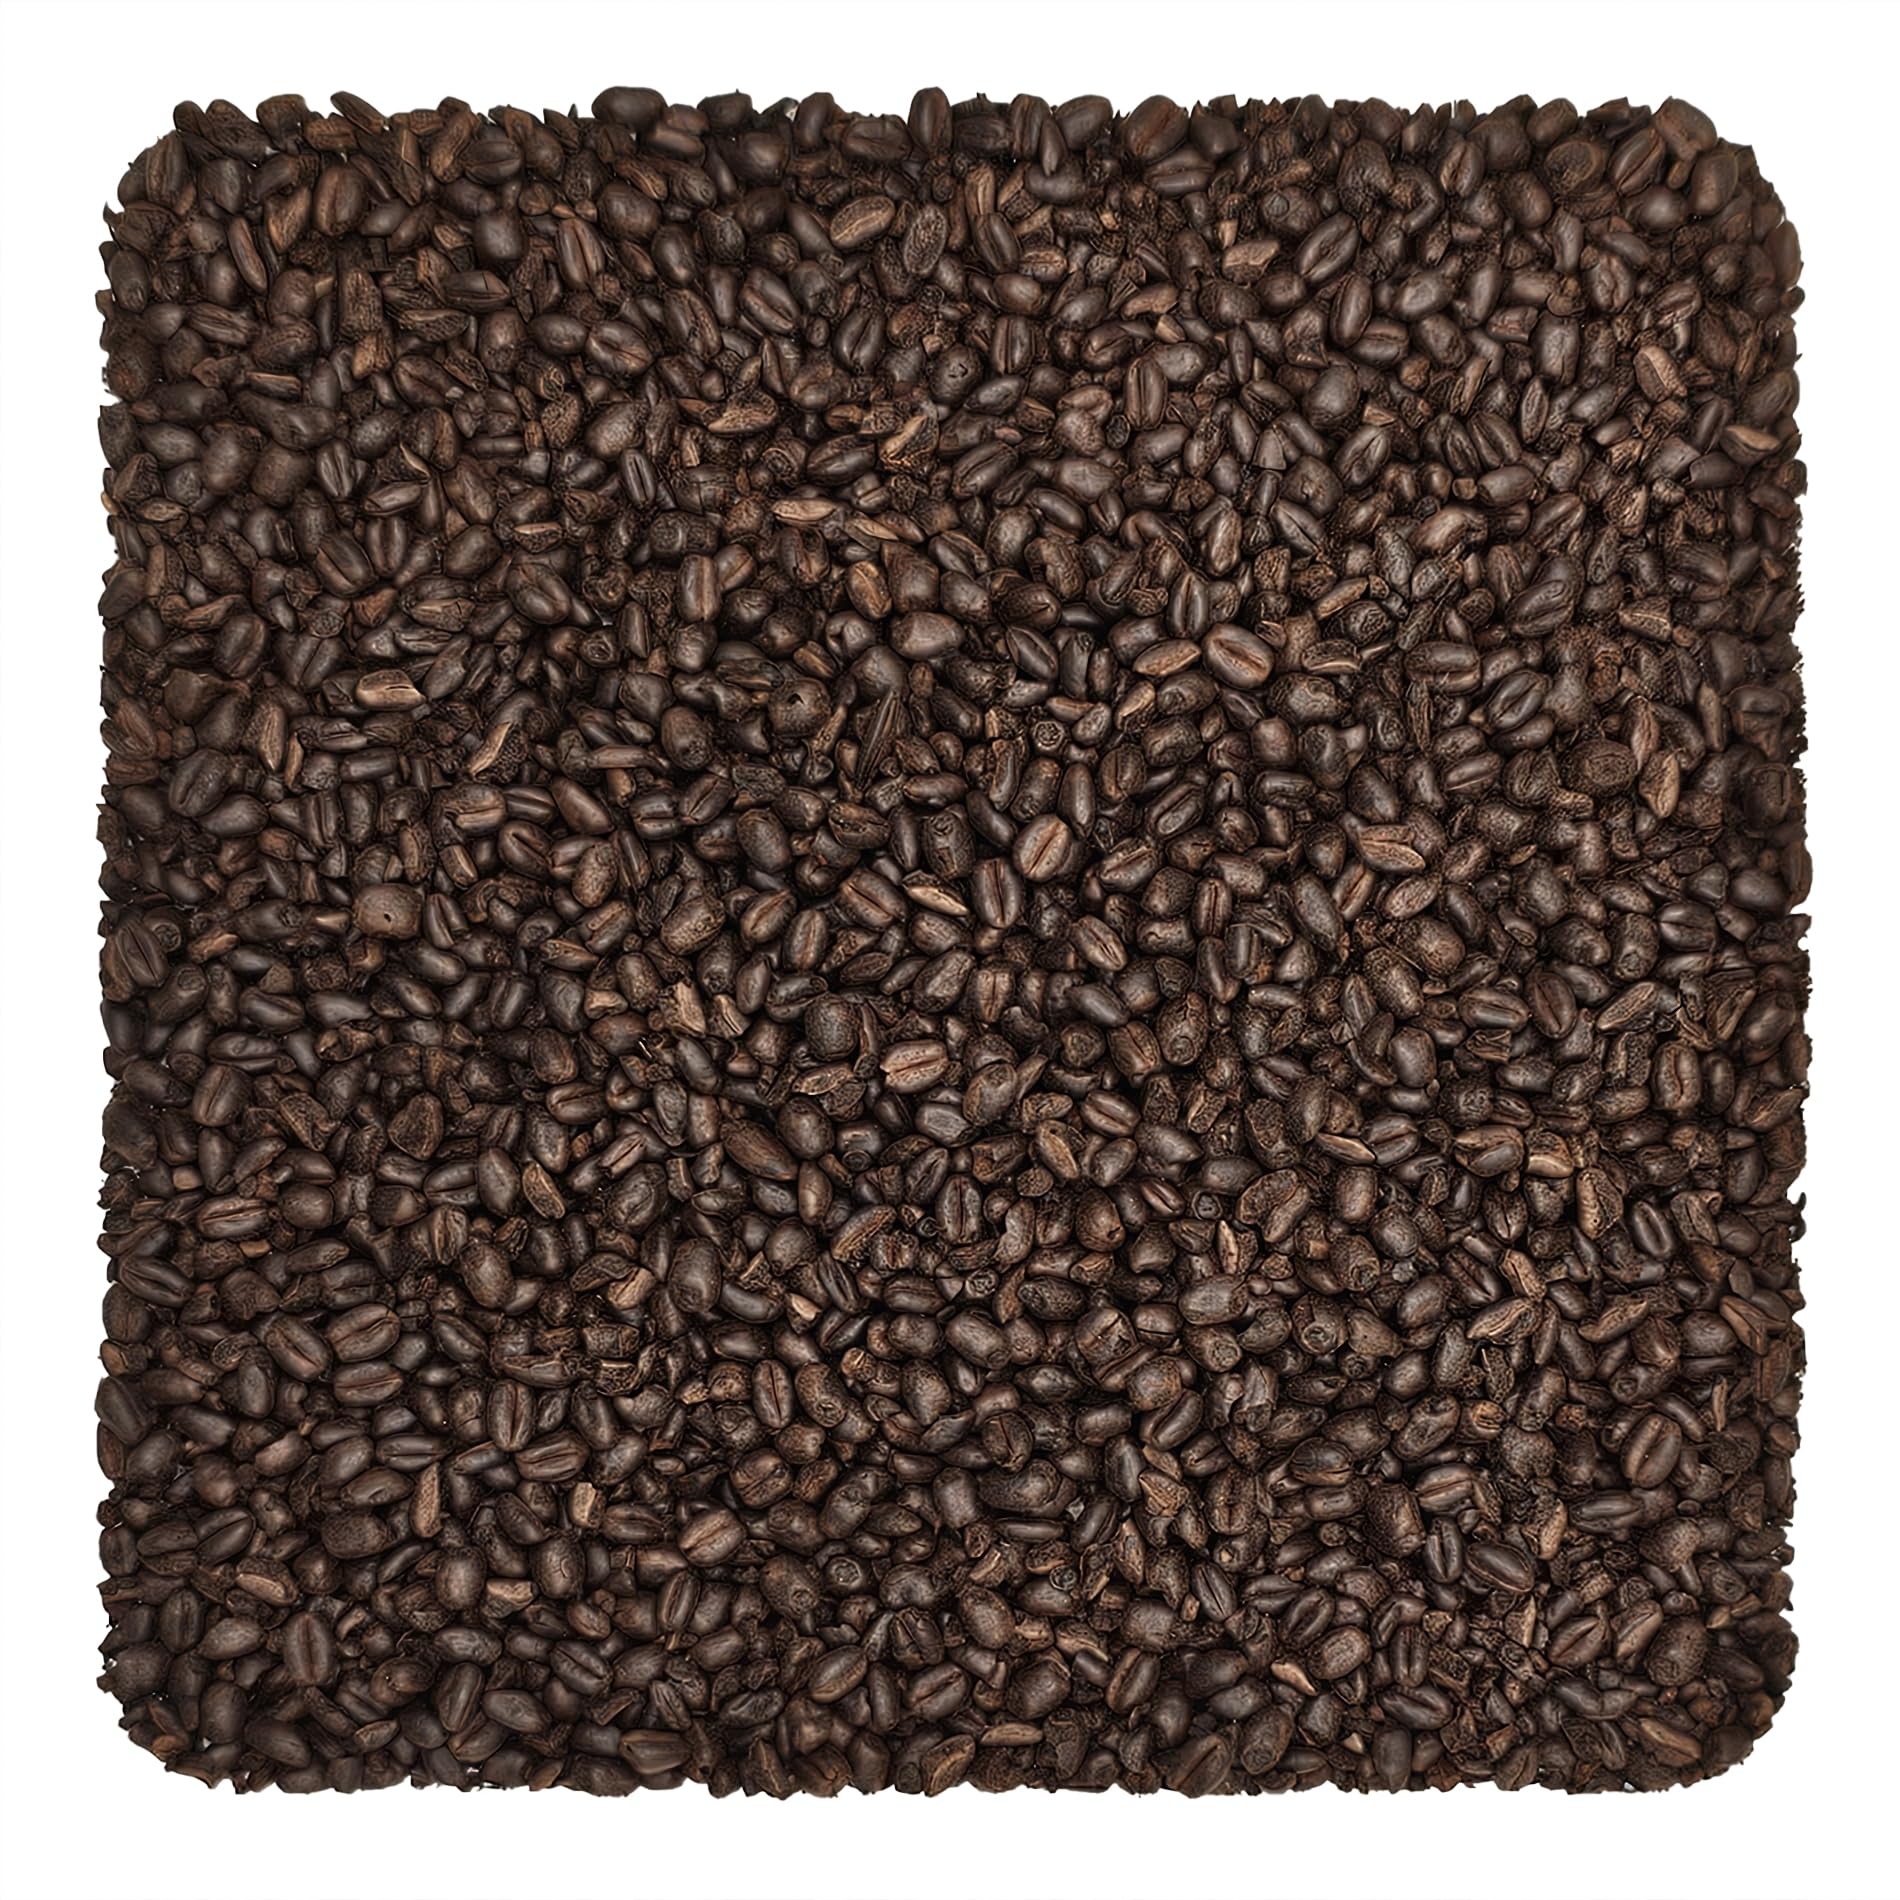
Item Name: Home Brew Ohio Midnight Wheat Grain 1lb
Bullet Point 1: Midnight Wheat malt is a specialty grain used in homebrewing to add color and subtle roasted flavors to beer.
Bullet Point 2: It undergoes a gentle roasting process at lower temperatures, preserving delicate flavors and preventing bitterness.
Bullet Point 3: Despite its deep, dark color, Midnight Wheat malt contributes minimal roasted or burnt flavors, making it versatile for various beer styles.
Bullet Point 4: It offers subtle notes of chocolate, coffee, and roasted barley, along with a hint of sweetness and a smooth mouthfeel.
Bullet Point 5: Midnight Wheat malt is often used in combination with other grains to achieve specific flavor profiles and color outcomes in homebrew recipes.
Product Description: Midnight Wheat malt is a unique and versatile grain prized by homebrewers for its ability to impart color and subtle roasted flavors to beer without adding astringency or bitterness. This specialty malt is crafted through a meticulous roasting process that results in a deep, dark color reminiscent of midnight, hence its name. Unlike traditional roasted malts, Midnight Wheat malt undergoes a gentle roasting at lower temperatures, which helps to preserve the delicate flavors and prevent harsh bitterness. This careful treatment produces a malt that adds complexity and depth to beer while maintaining a smooth and clean finish. When used in brewing, Midnight Wheat malt lends a rich, dark color to the finished beer, ranging from deep brown to black depending on the quantity used. Despite its intense color, this malt contributes minimal roasted or burnt flavors, making it ideal for balancing out lighter beer styles or adding depth to darker brews without overpowering other ingredients. In terms of flavor, Midnight Wheat malt offers subtle notes of chocolate, coffee, and roasted barley, along with a hint of sweetness and a smooth mouthfeel. These flavors blend seamlessly with other malt varieties, allowing brewers to create a wide range of styles, from stouts and porters to brown ales and even lighter beers like Schwarzbier. Due to its versatility, Midnight Wheat malt is often used in conjunction with other grains to achieve specific flavor profiles and color outcomes. Brewers may incorporate it into recipes at varying proportions depending on the desired intensity of color and flavor, ranging from a small fraction to a significant portion of the grain bill.
Value: 1.0
Unit: Count

Price: 11.99